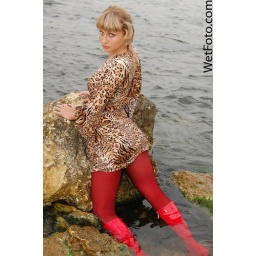
red boots in water